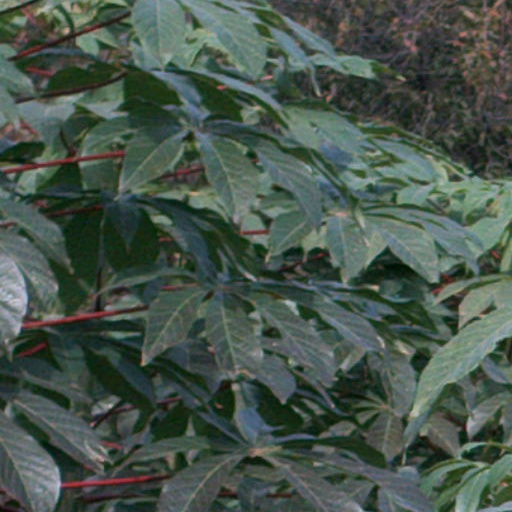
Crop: cassava